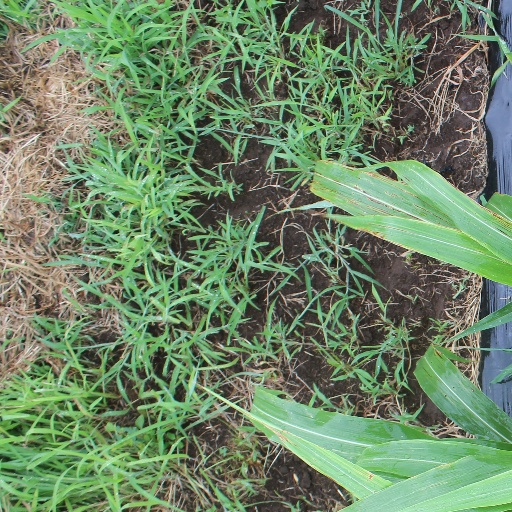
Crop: sorghum